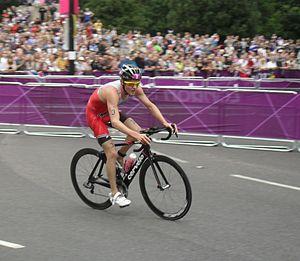
Le Canada participe aux Jeux olympiques d'été de 2012 à Londres au Royaume-Uni du 27 juillet au 12 août 2012. Il s'agit de sa 24ᵉ participation à des Jeux d'été.
Kyle Jones né le 15 novembre 1984 à Hamilton dans l'Ontario est un triathlète professionnel canadien, champion du Canada en 2012, 2013 et 2014.